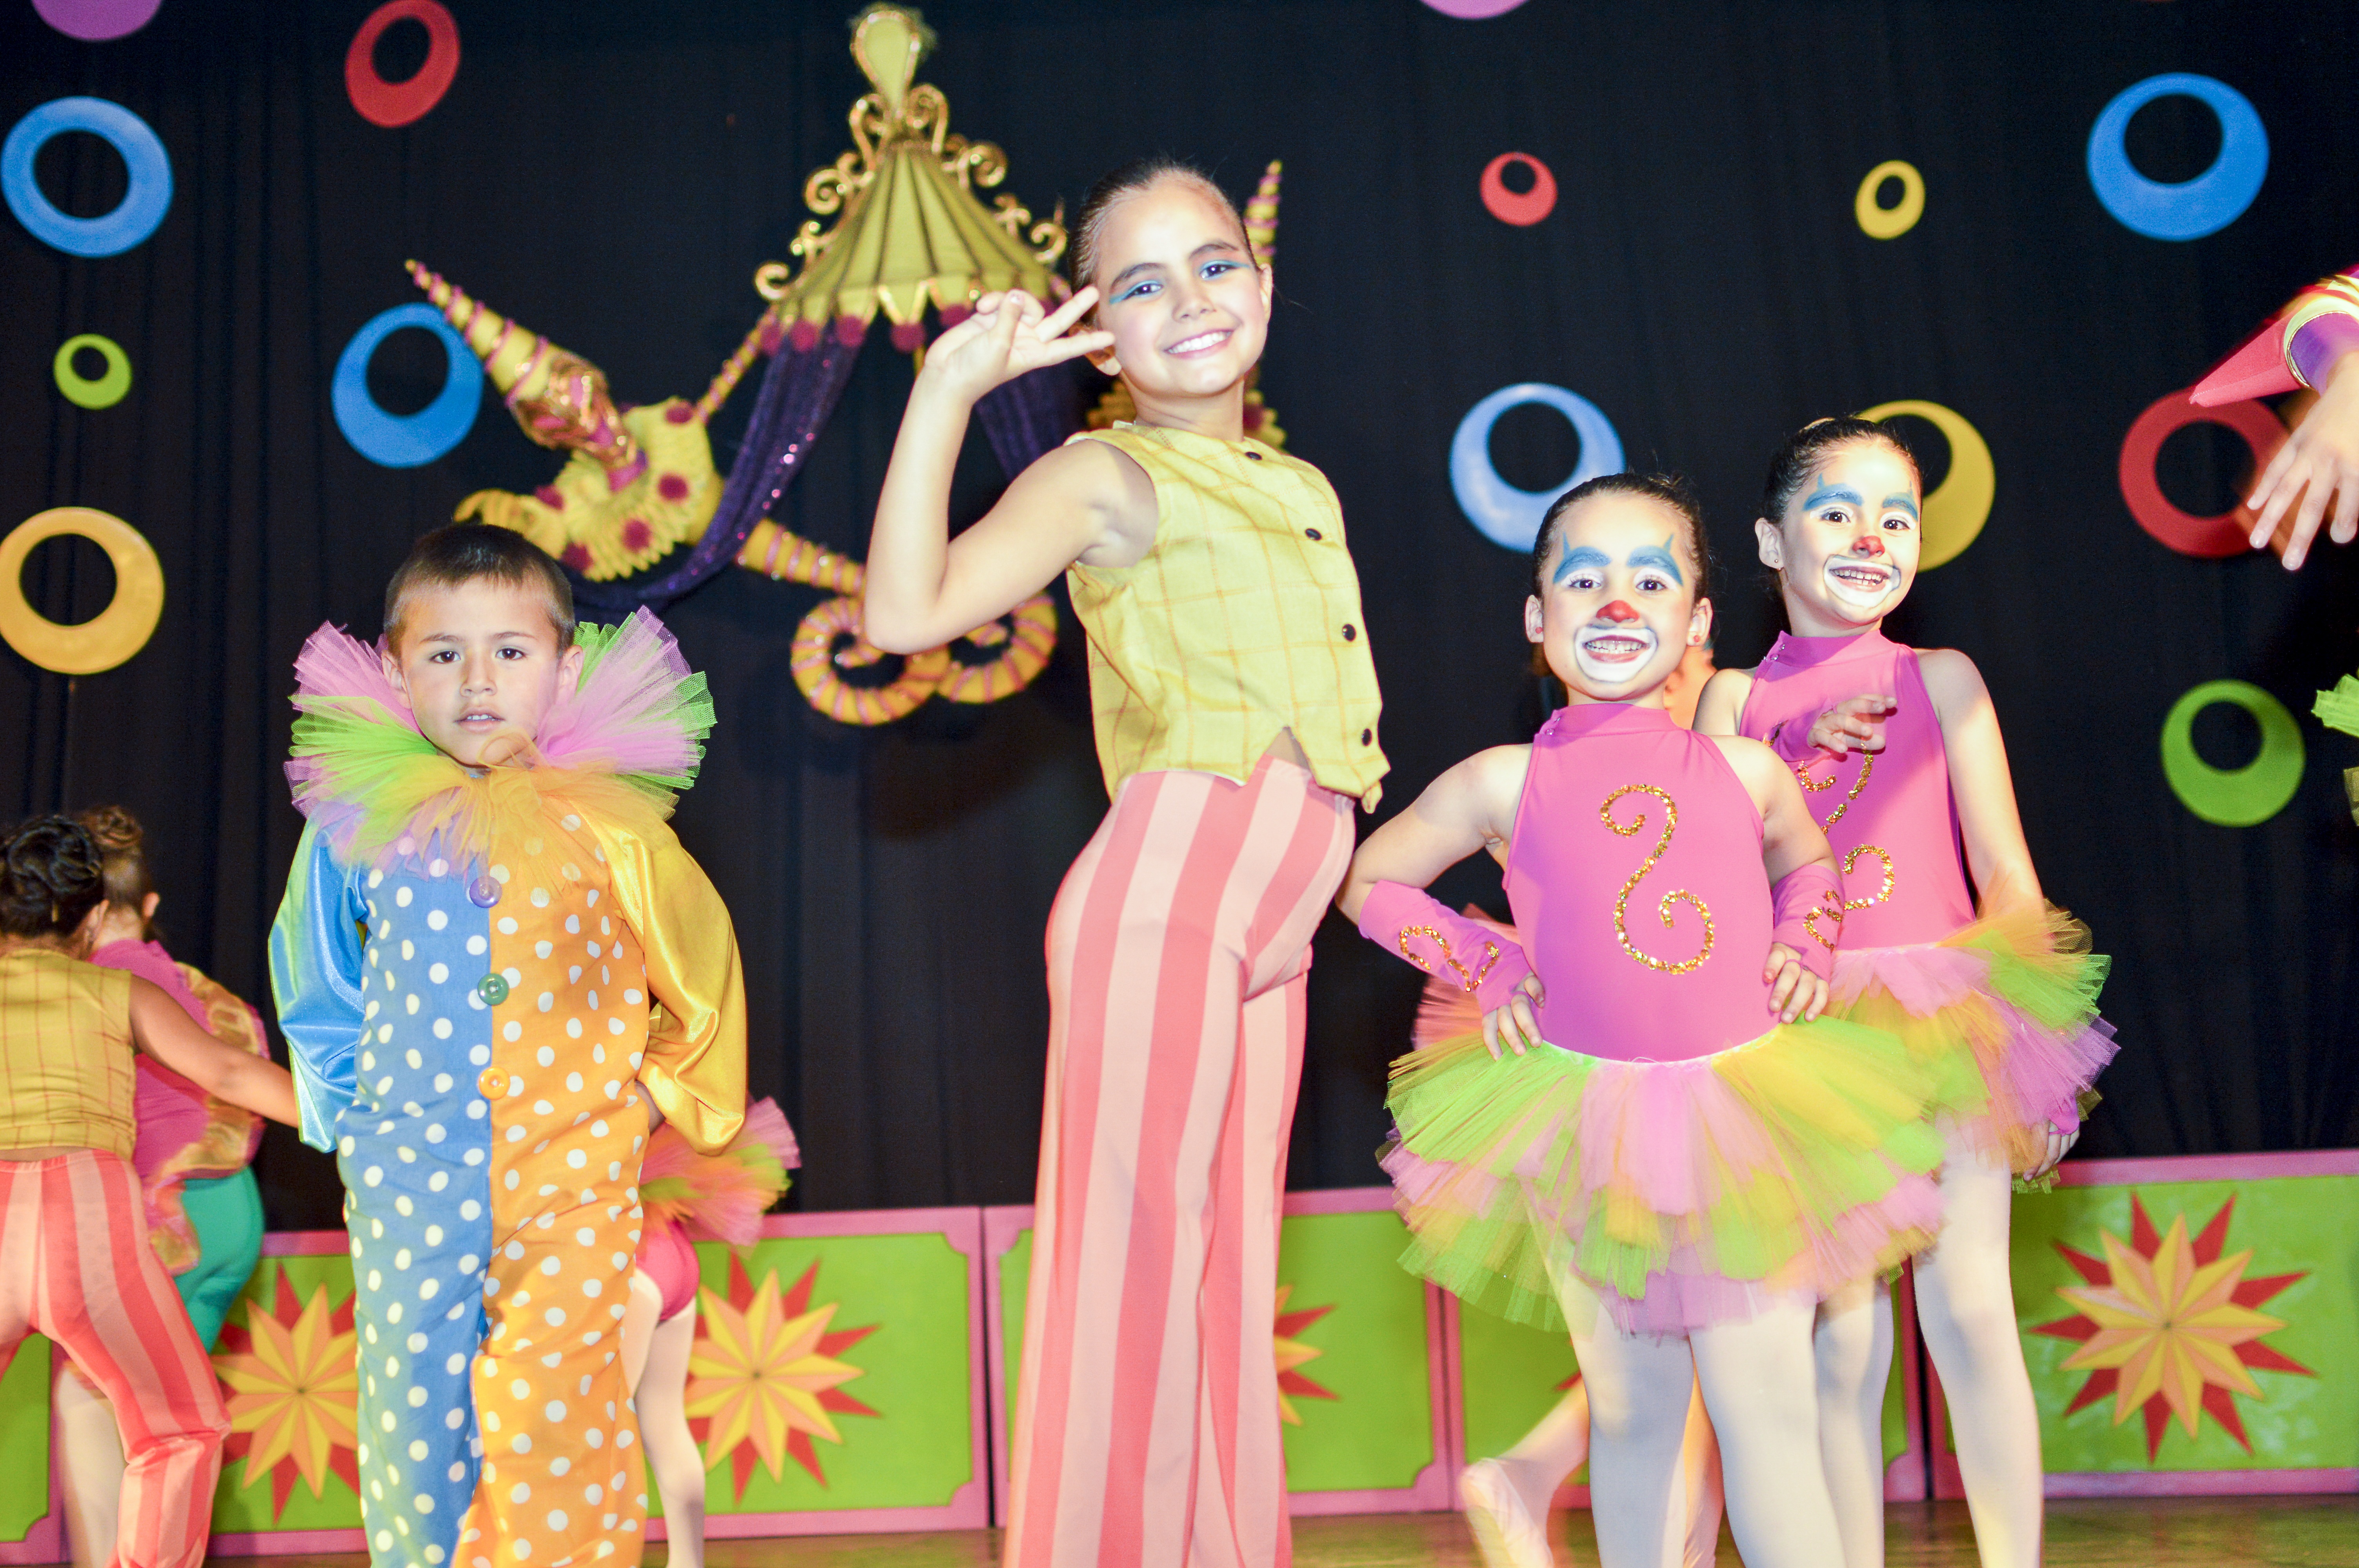
girl, dance, smile, theatre, art, children, colors, fun, joy, entertainment, tenderness, quinceanera, performing arts, starring, musical theatre